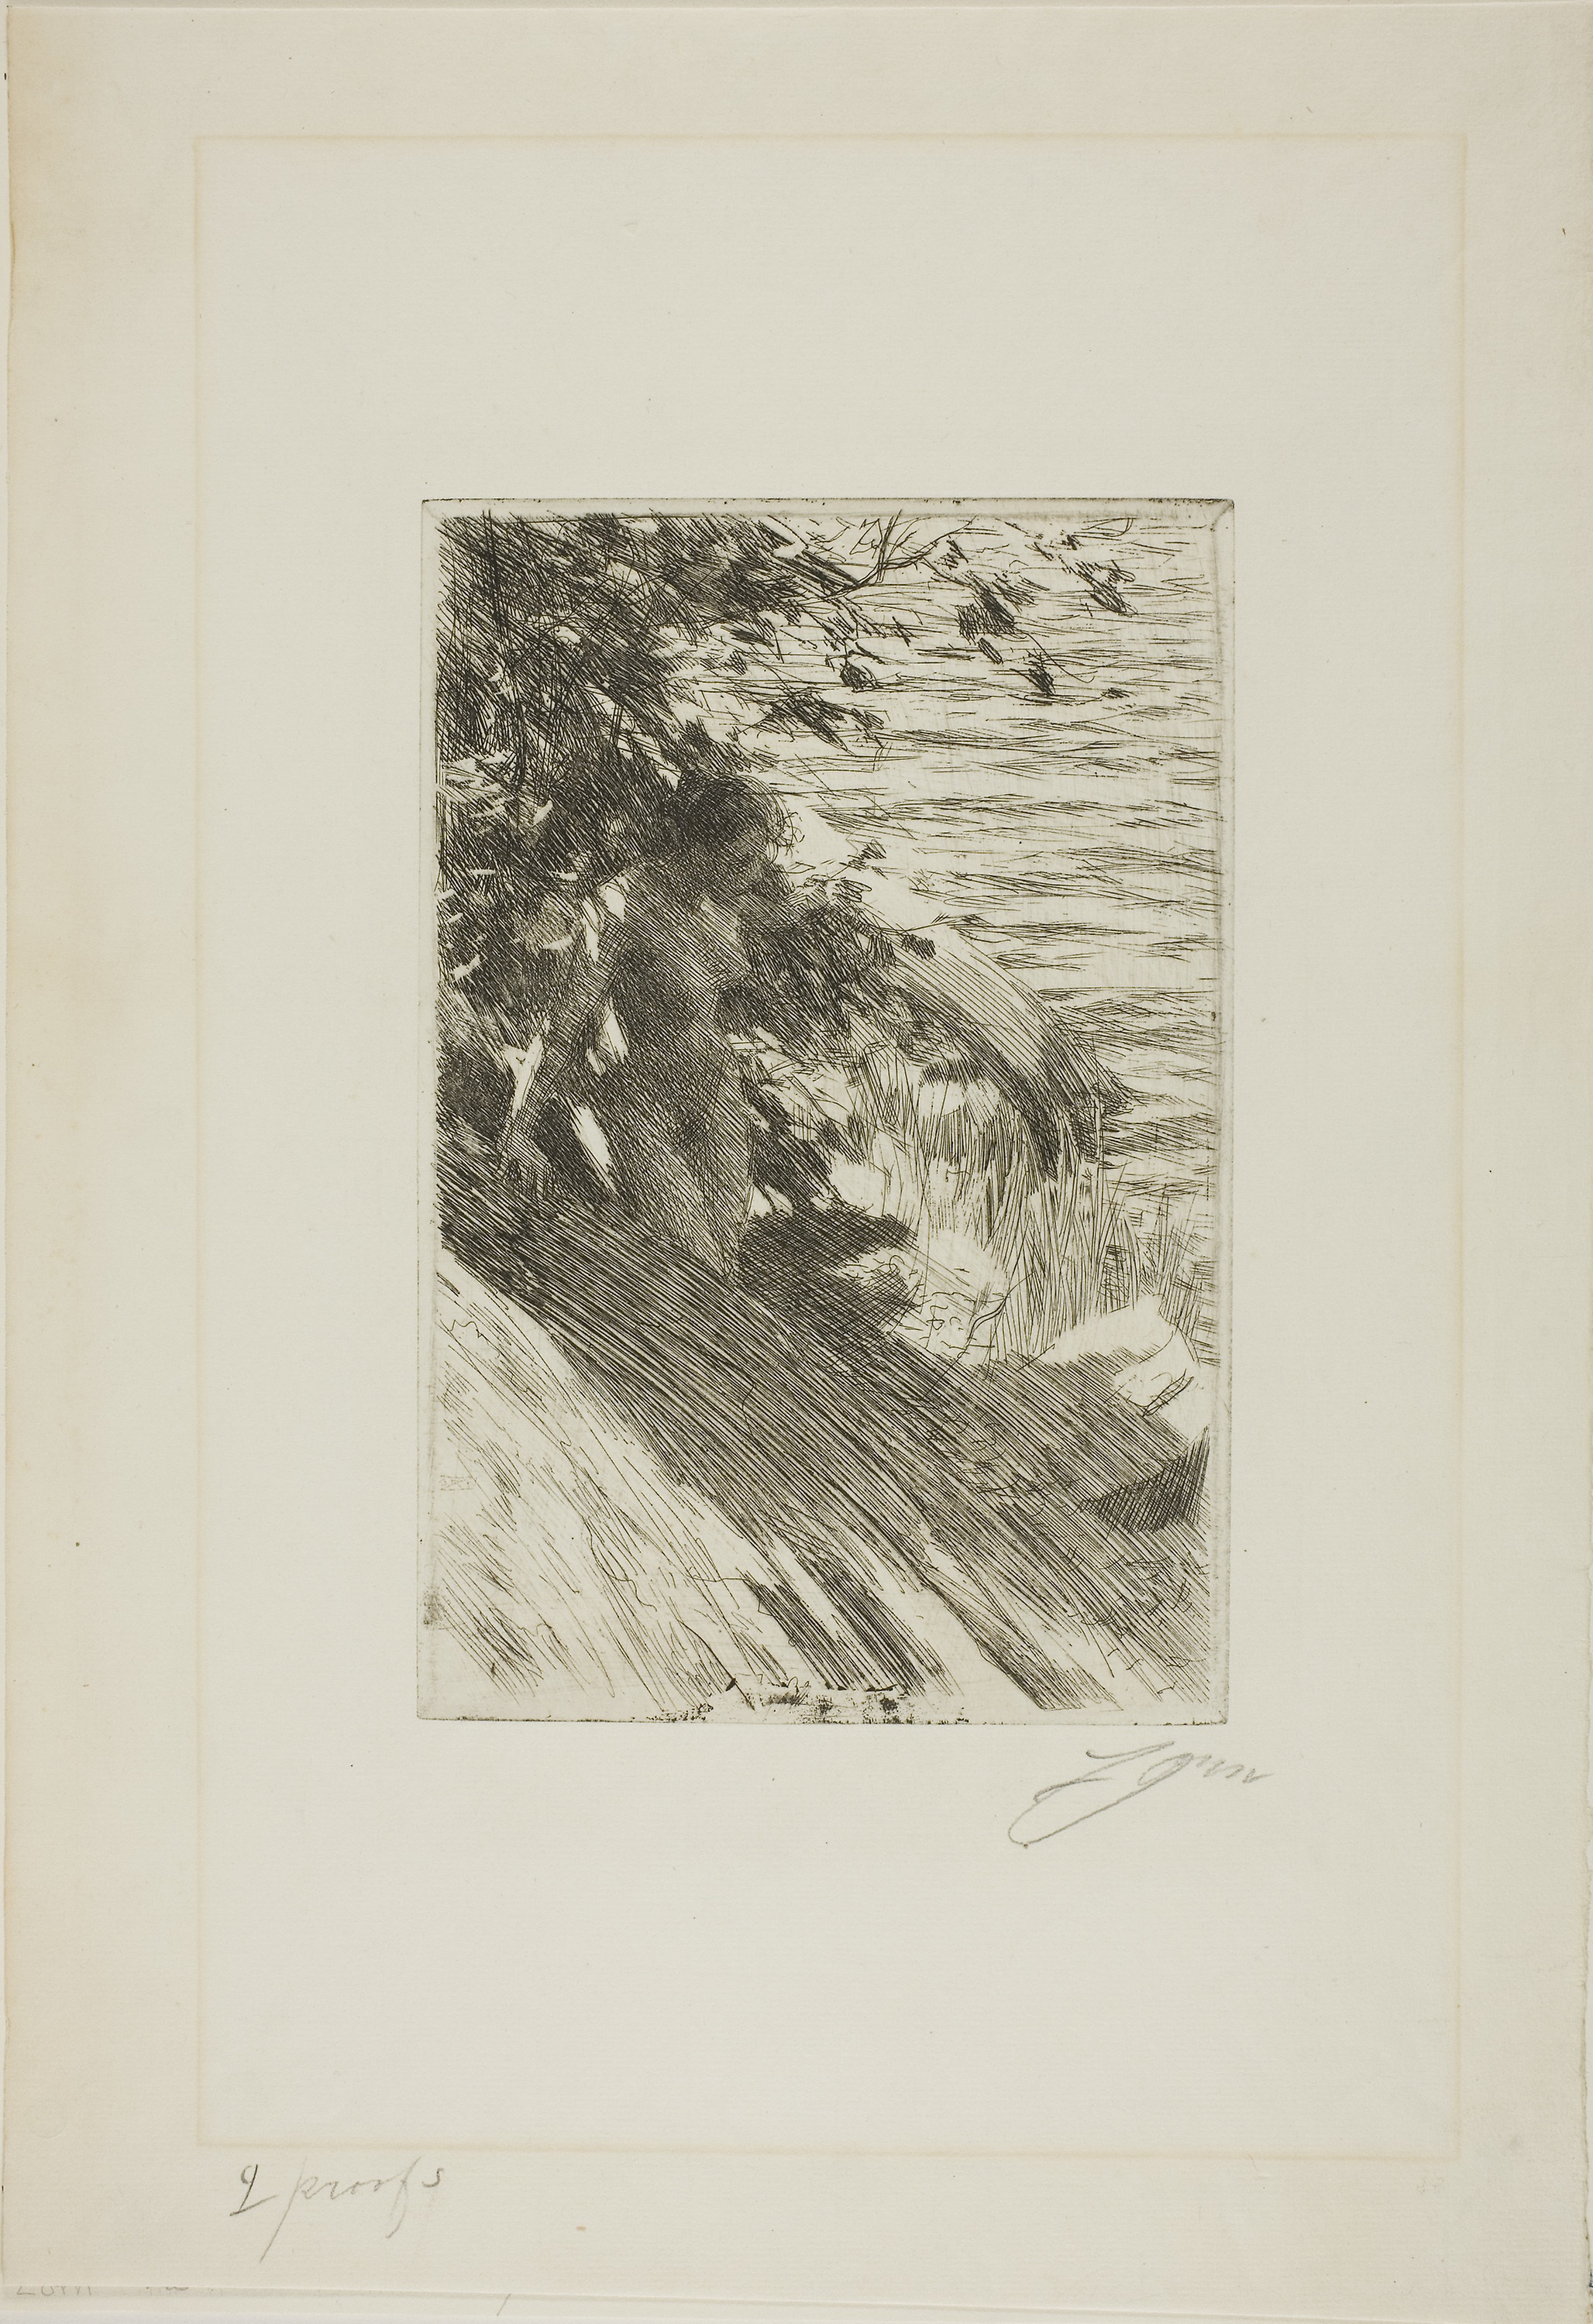
picture frame, art, modern art, painting, artwork, drawing, visual arts